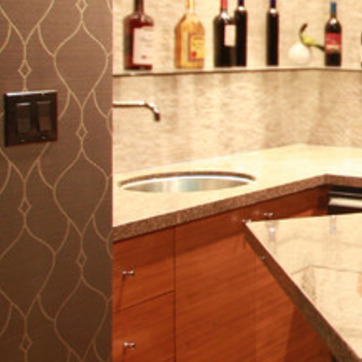
Material: metal